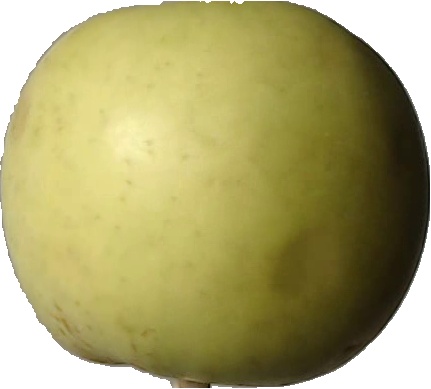
Label: apple_golden_3